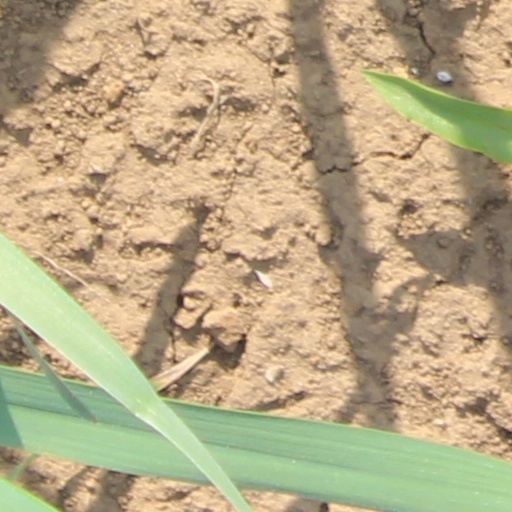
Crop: wheat